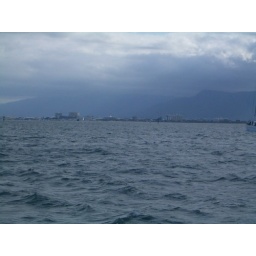
seeing dark clouds over cairns after having a bright sky out at the sea the whole day